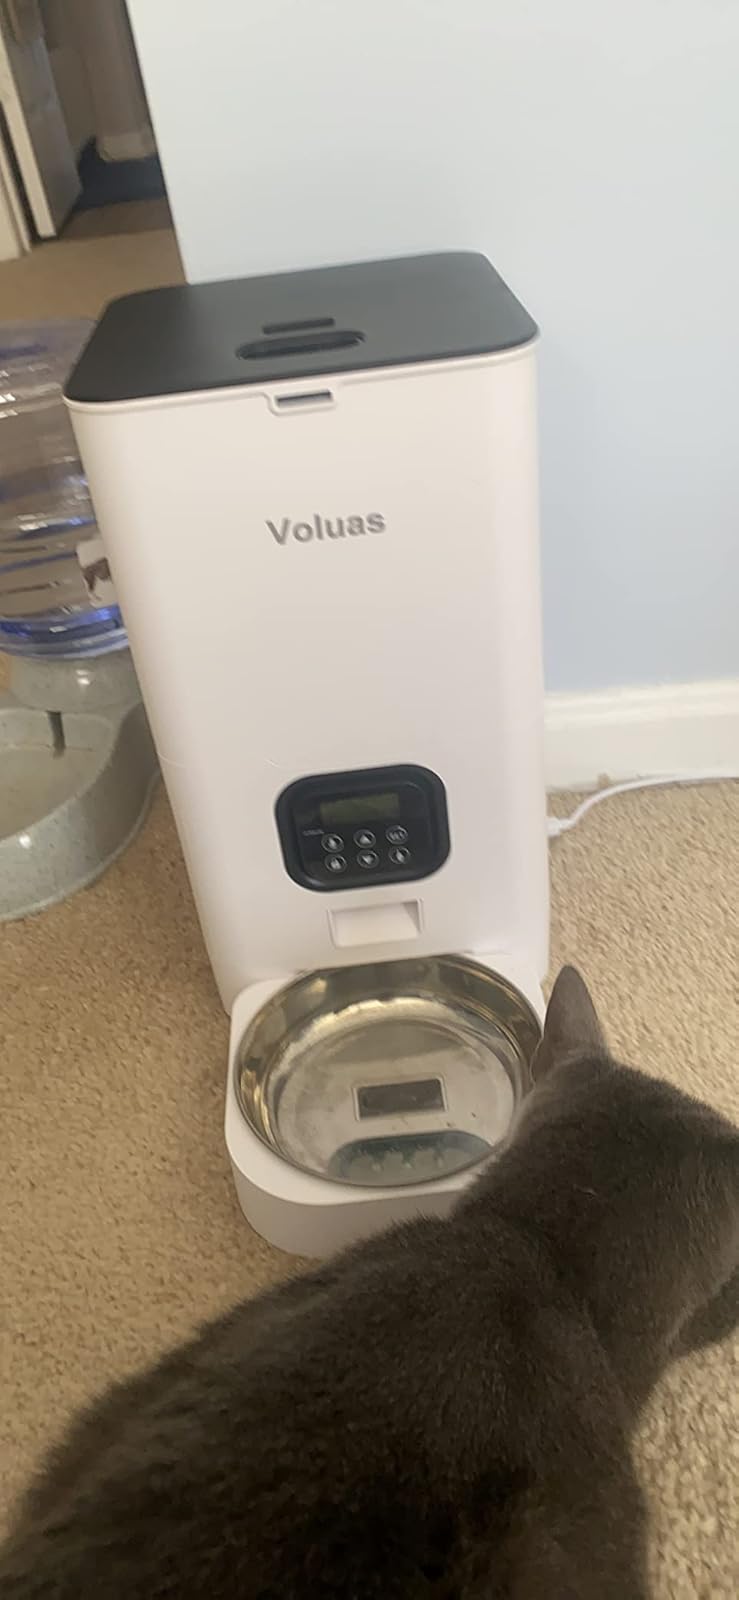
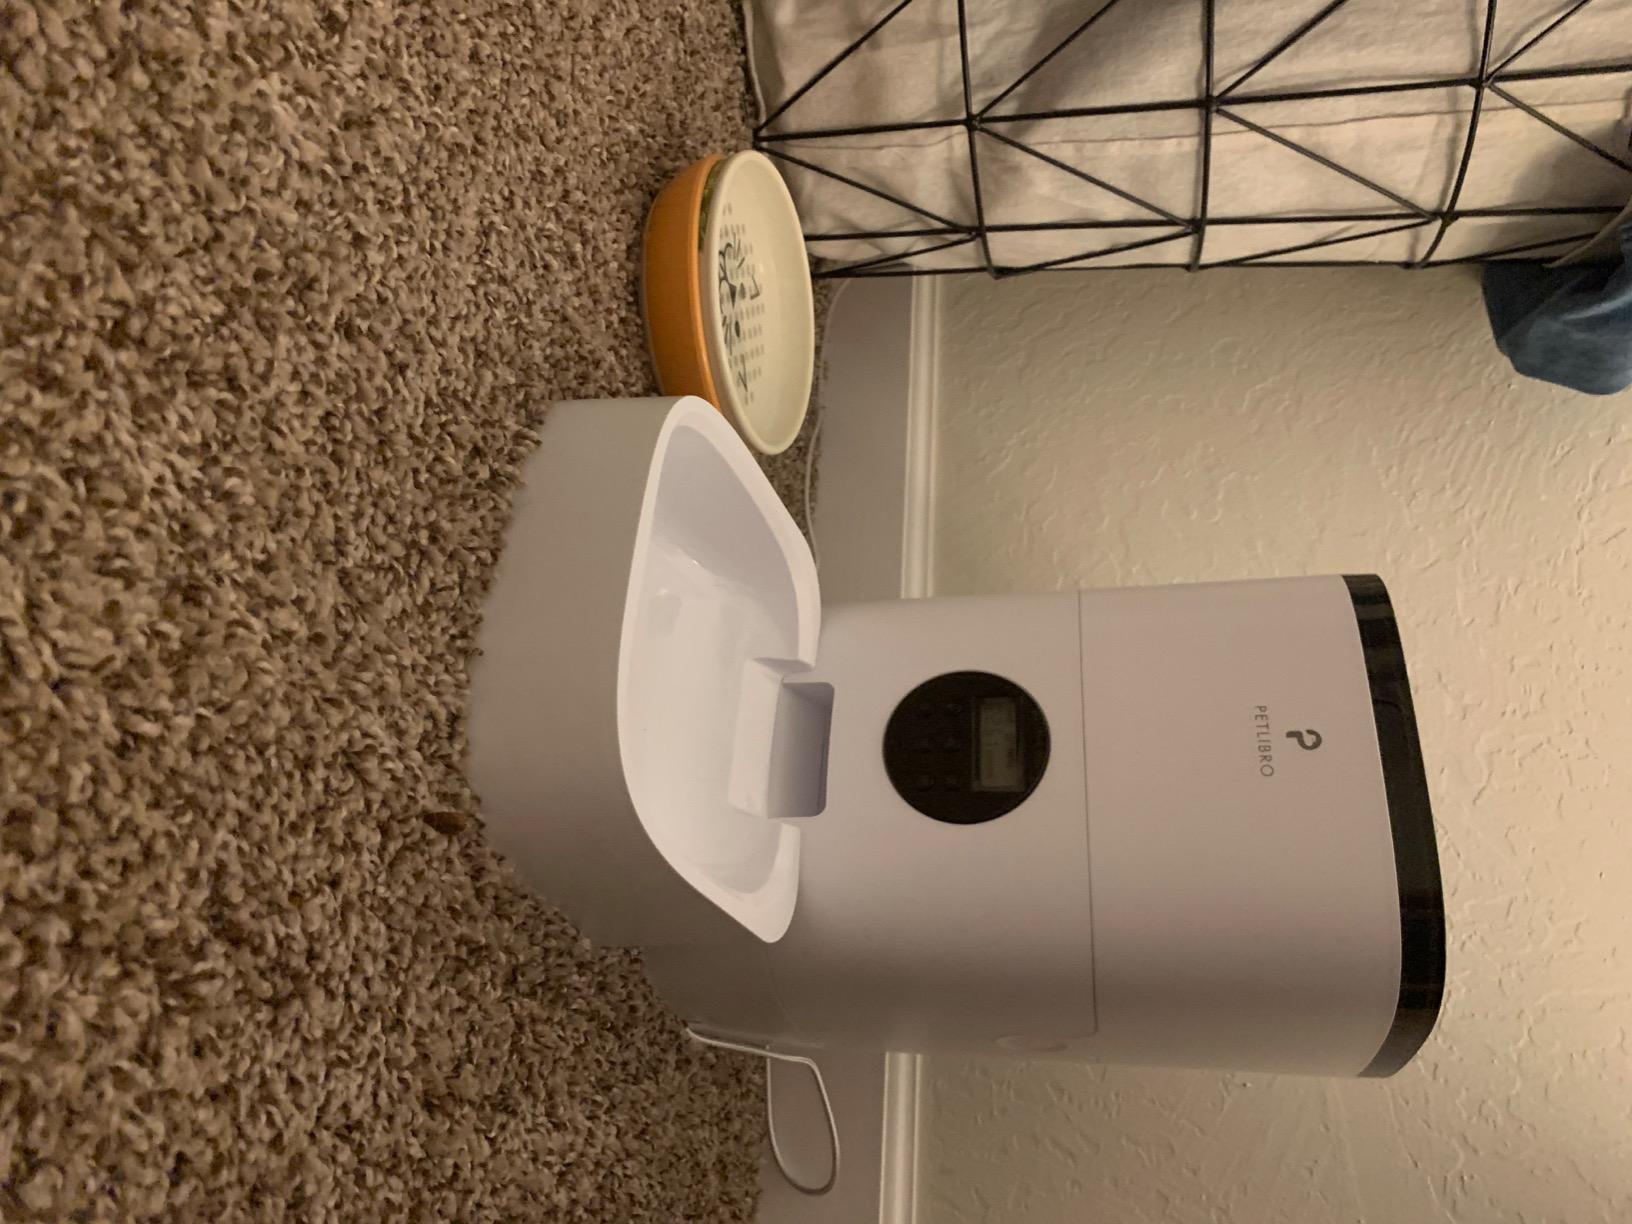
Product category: items_feeder
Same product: no